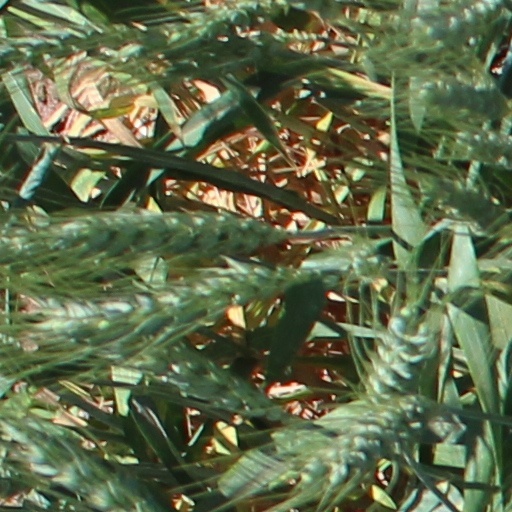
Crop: wheat